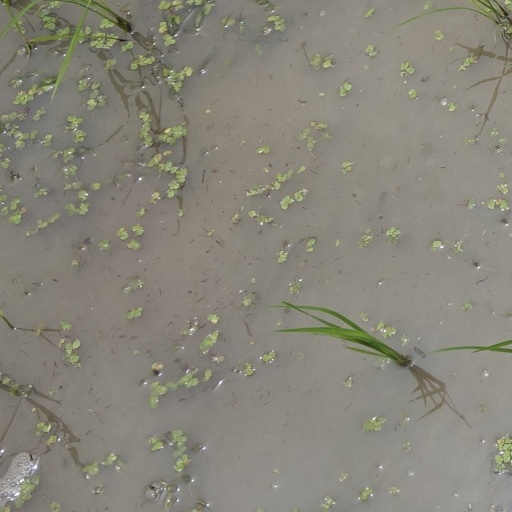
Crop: rice